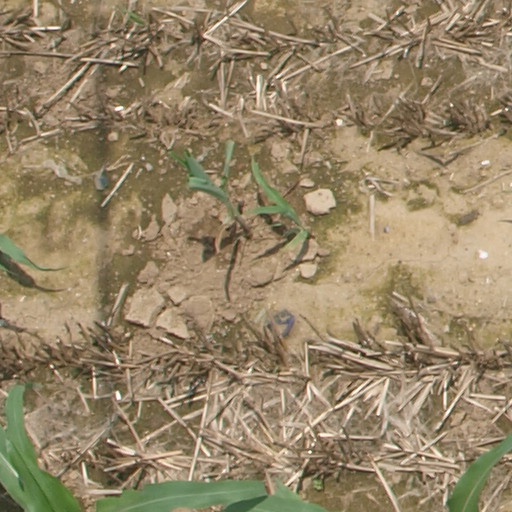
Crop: maize; corn